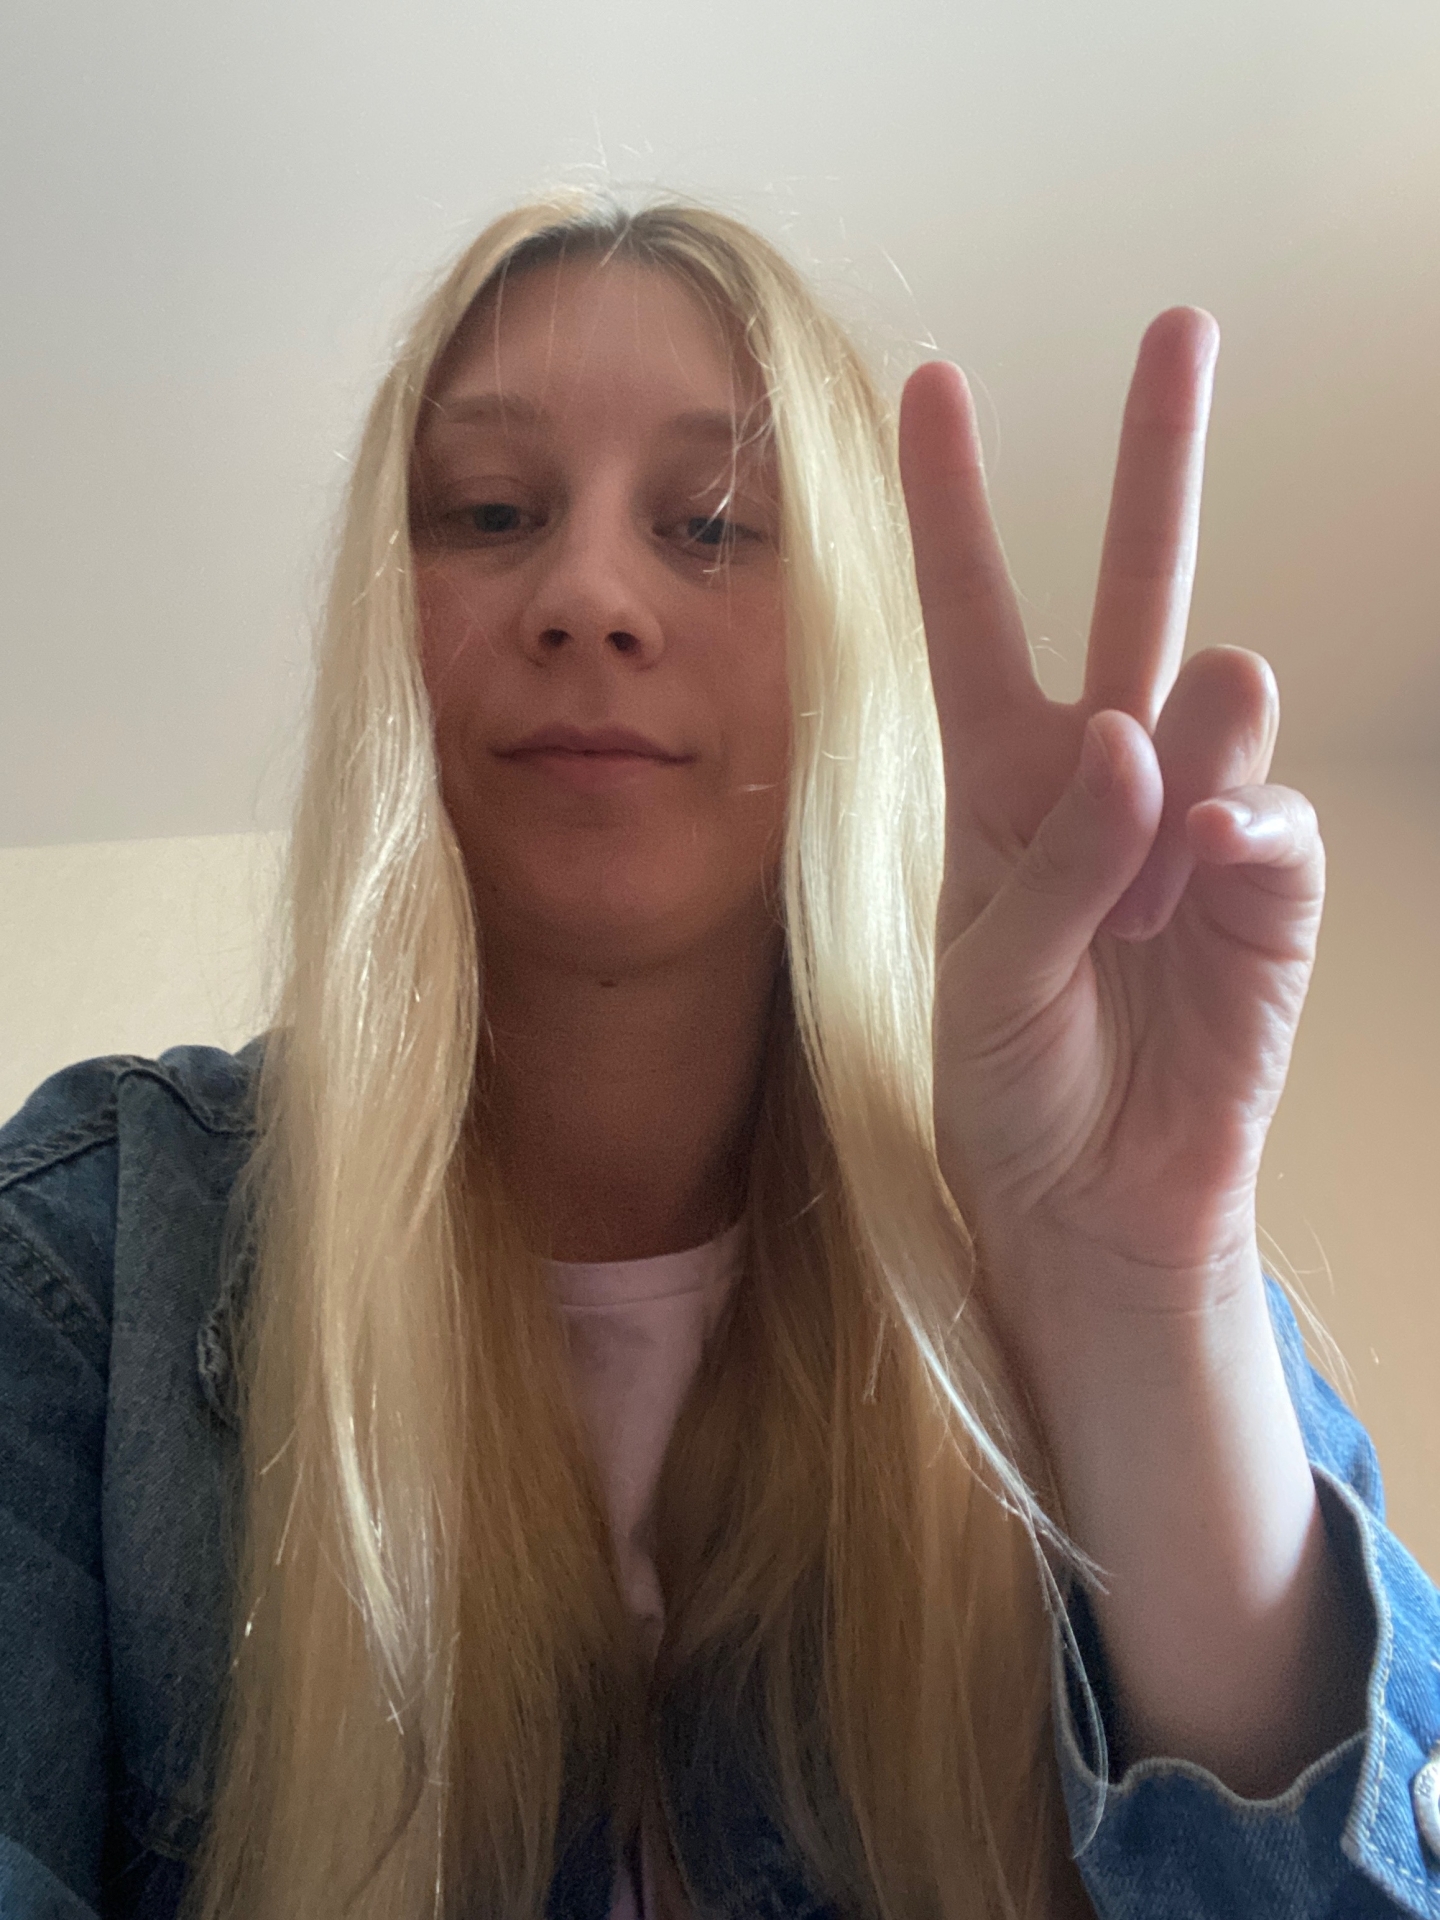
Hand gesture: peace